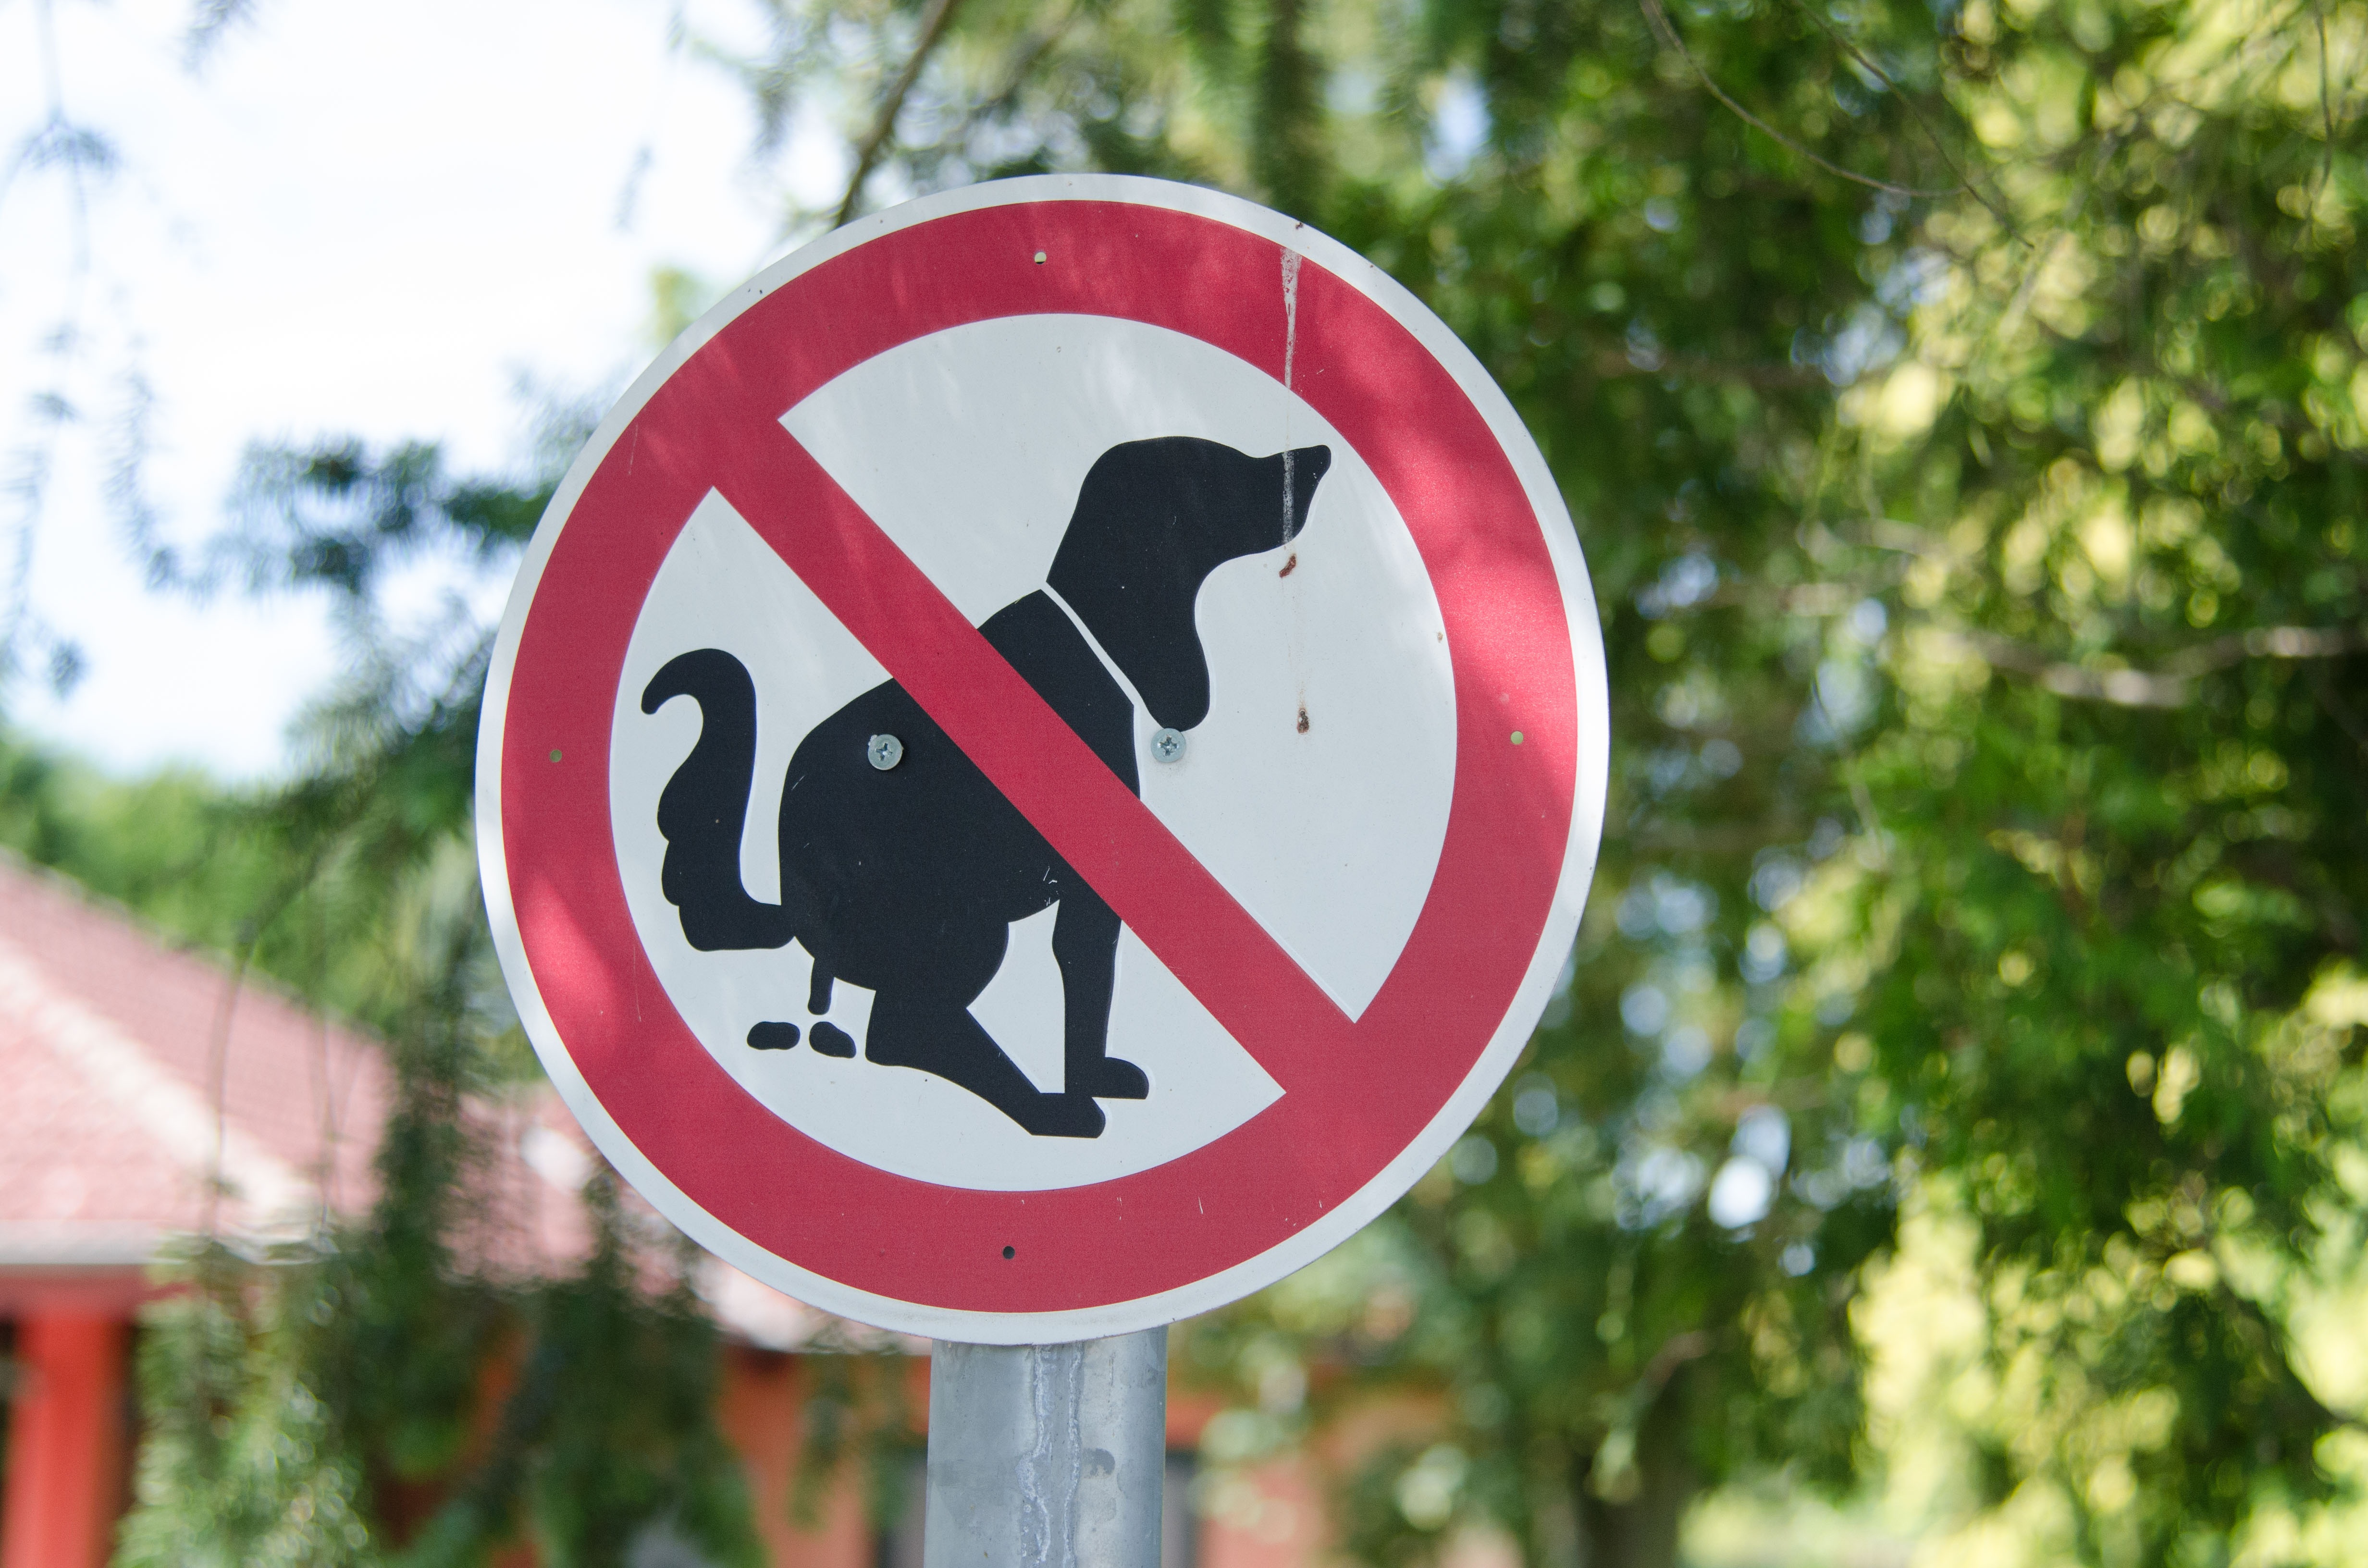
number, dog, sign, green, red, park, street sign, signage, stop sign, traffic sign, ban, dog ban